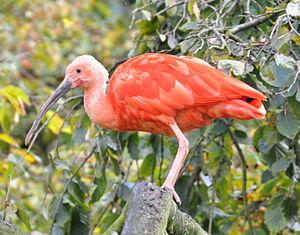
Ibis rouge (Eudocimus ruber) dans le Parc des Oiseaux Walsrode, Allmagne.